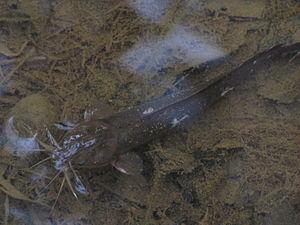
Les plotosidés forment une famille de poissons-chats appartenant à l'ordre des Siluriformes.